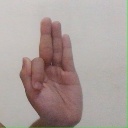
अक्षर: फ